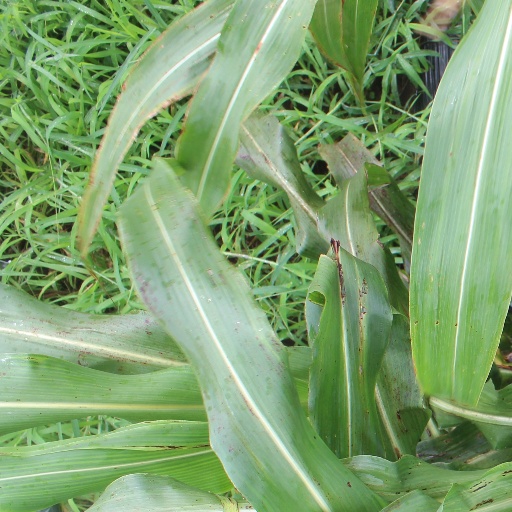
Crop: sorghum